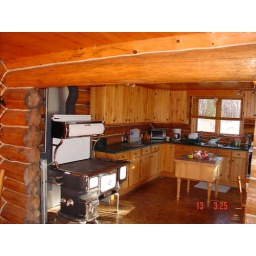
The kitchen. On the right around the corner is a bay window for the kitchen and the table.